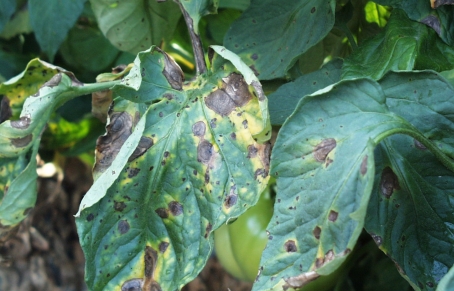
Labels: Potato leaf early blight, Potato leaf early blight, Potato leaf early blight, Potato leaf early blight